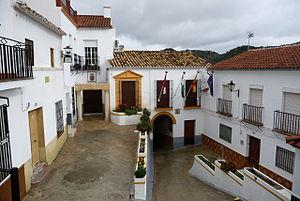
Torre Alháquime est une commune de la communauté autonome d'Andalousie, dans la province de Cadix, en Espagne.